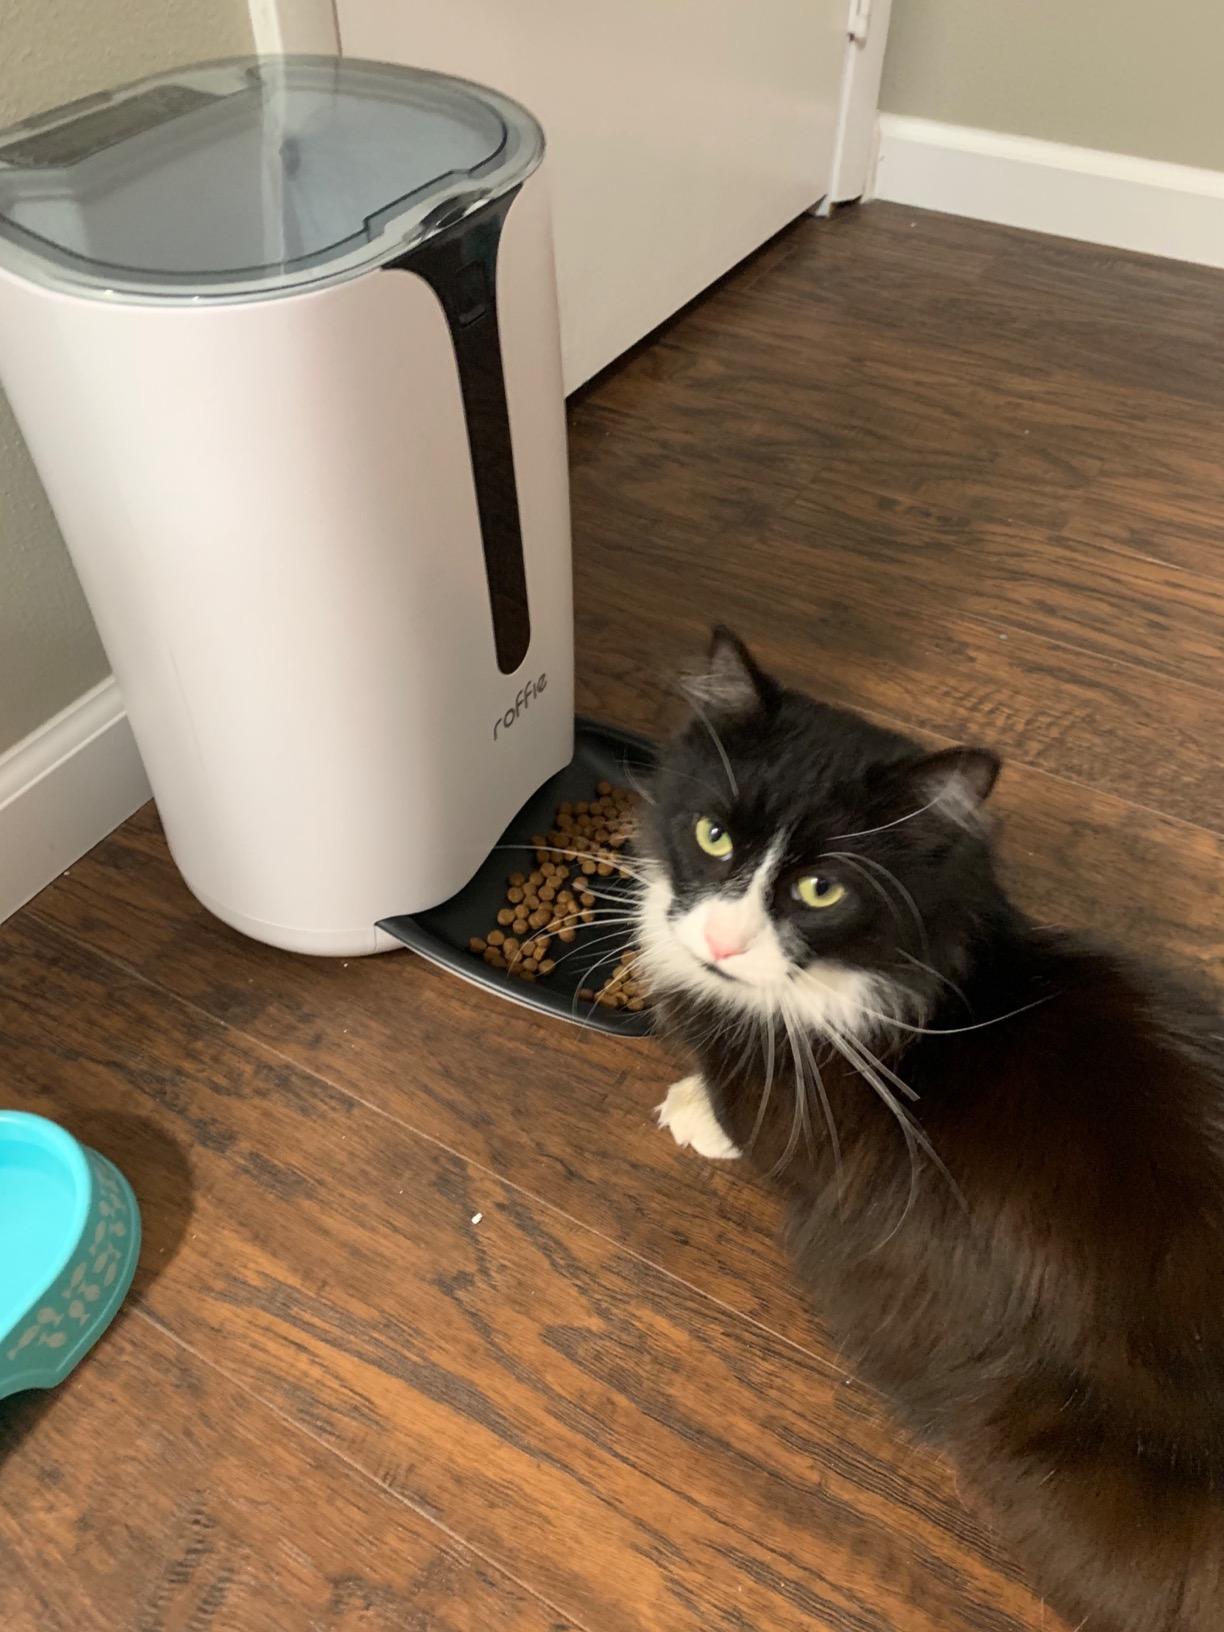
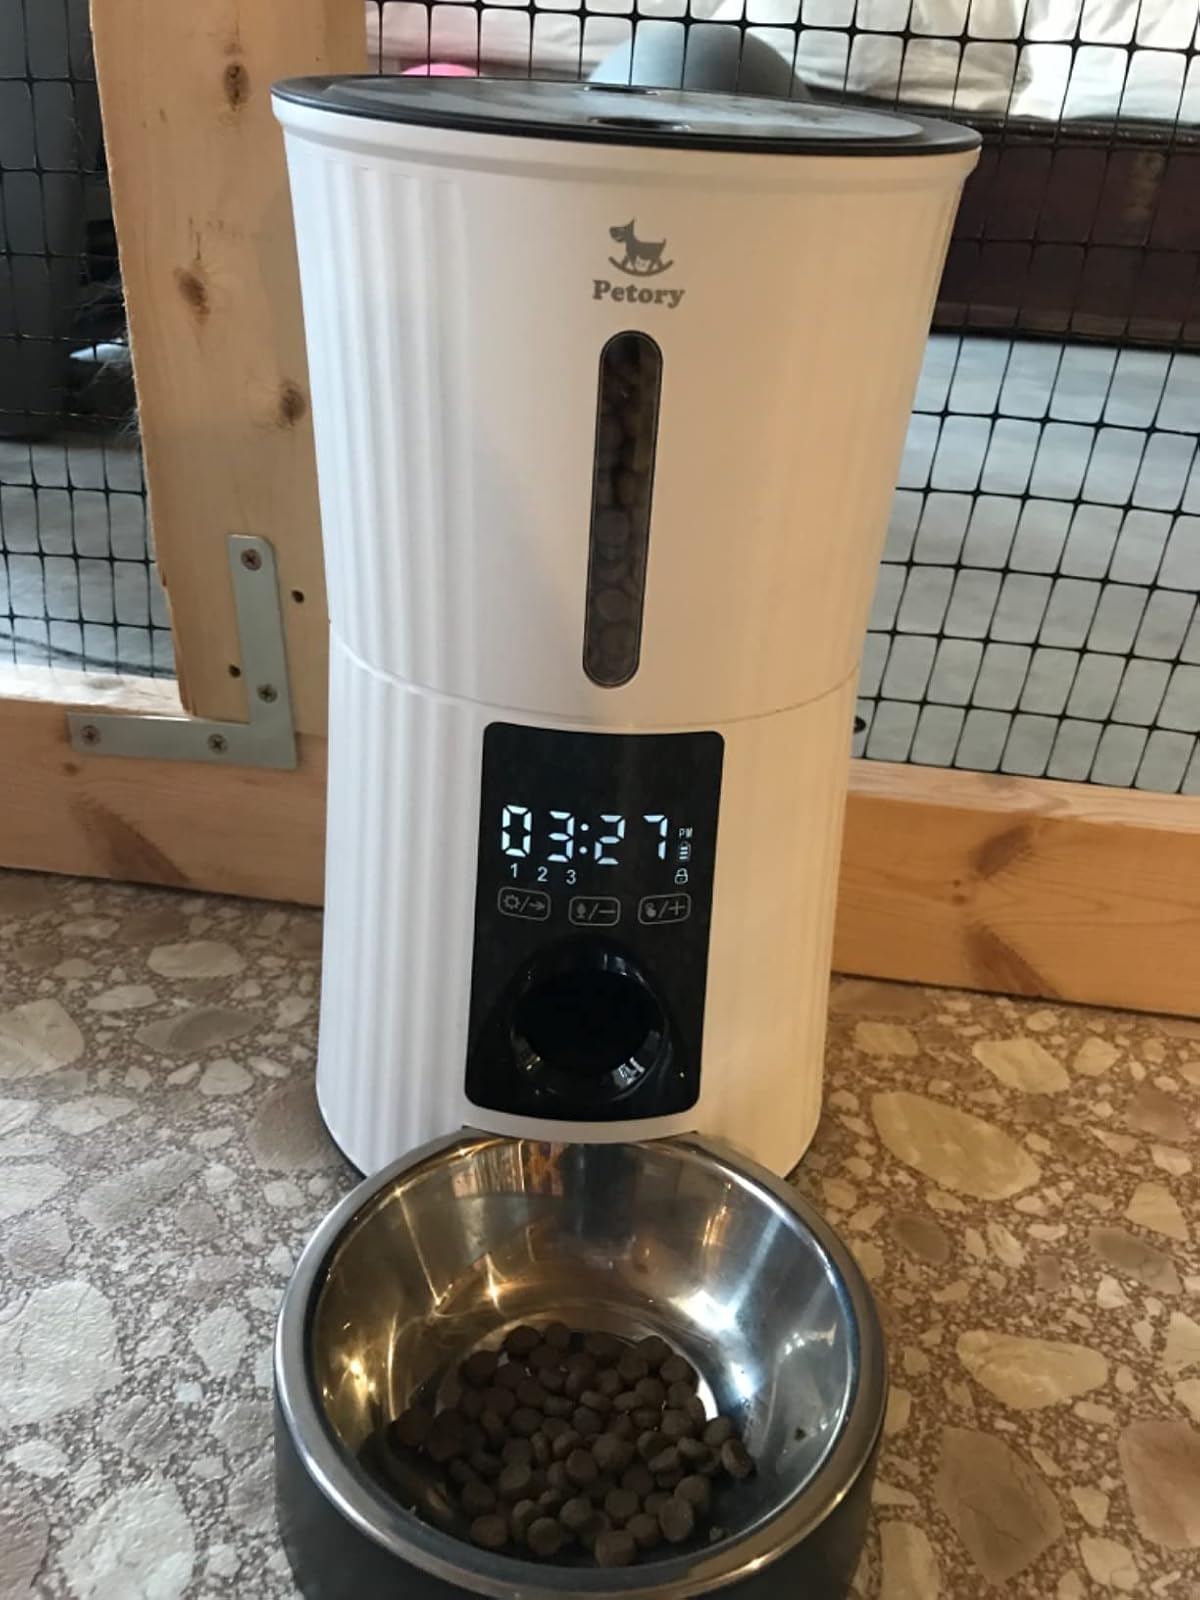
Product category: items_feeder
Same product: no